Basilikon

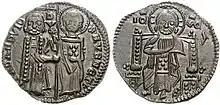
Silver Venetian grosso ("Matapan") of Francesco Dandolo, ca. 1328. The similarity of the iconography with the "basilikon" is evident.

The "basilikon" was introduced shortly before 1304 by Emperor Andronikos II Palaiologos (r. 1282–1328), in direct imitation of the Venetian silver ducat or "grosso", chiefly to pay the mercenaries of the Catalan Company. The Byzantine coin closely followed the iconography of the Venetian model, with a seated Christ on the obverse and the two standing figures of Andronikos II and his son and co-emperor Michael IX Palaiologos (r. 1294–1320) replacing St. Mark and the Doge of Venice on the reverse. The similarity was reinforced by the name of the new coin: the "ducato", the "coin of the doge", became the "basilikon", the "coin of the "basileus"", although the contemporary Greek sources usually call both .